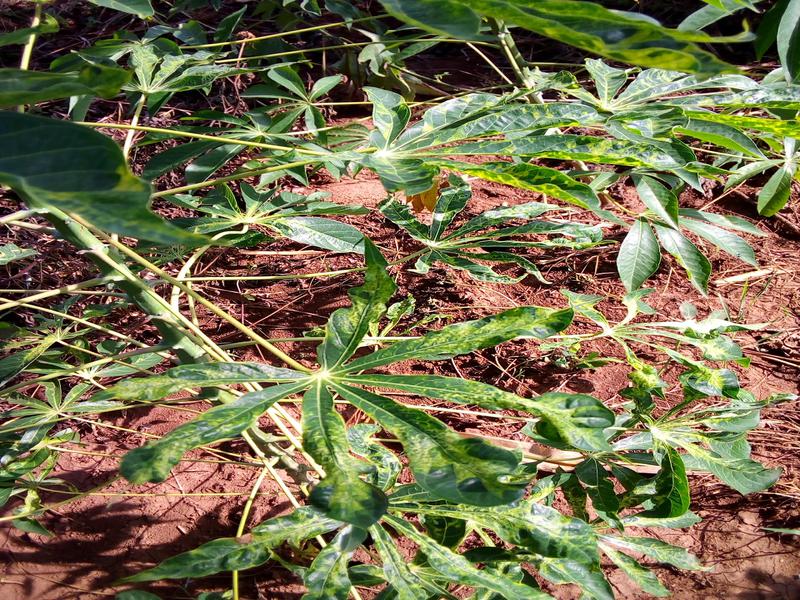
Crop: cassava
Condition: mosaic_disease